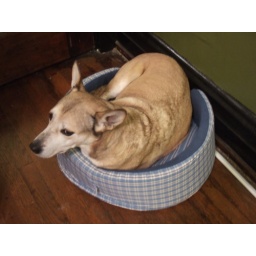
Big dog in a little bed